Selge

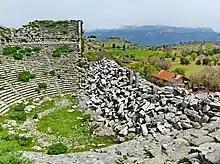
Roman theatre of Selge

Selge was an important city in ancient Pisidia and later in Pamphylia, on the southern slope of Mount Taurus, modern Antalya Province, Turkey, at the part where the river Eurymedon River forces its way through the mountains towards the south.